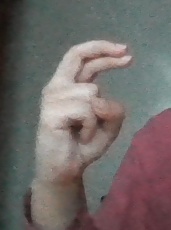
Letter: zay